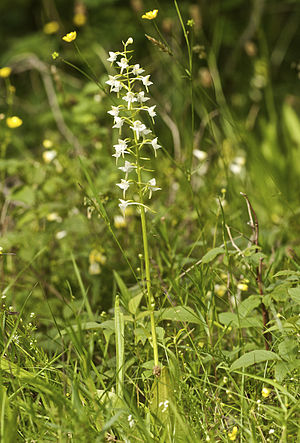
Skovgøgelilje
Skovgøgelilje, ofte skrevet skov-gøgelilje, er en 15-50 cm høj orkidé. Den er vidt udbredt i Europa fra de Britiske Øer i vest til Rusland og Kaukasus i øst. Skovgøgelilje vokser i skove og på tør græsslette op til 2000 moh. Arten har hvidlige blomster i en stor aksformet blomsterstand.